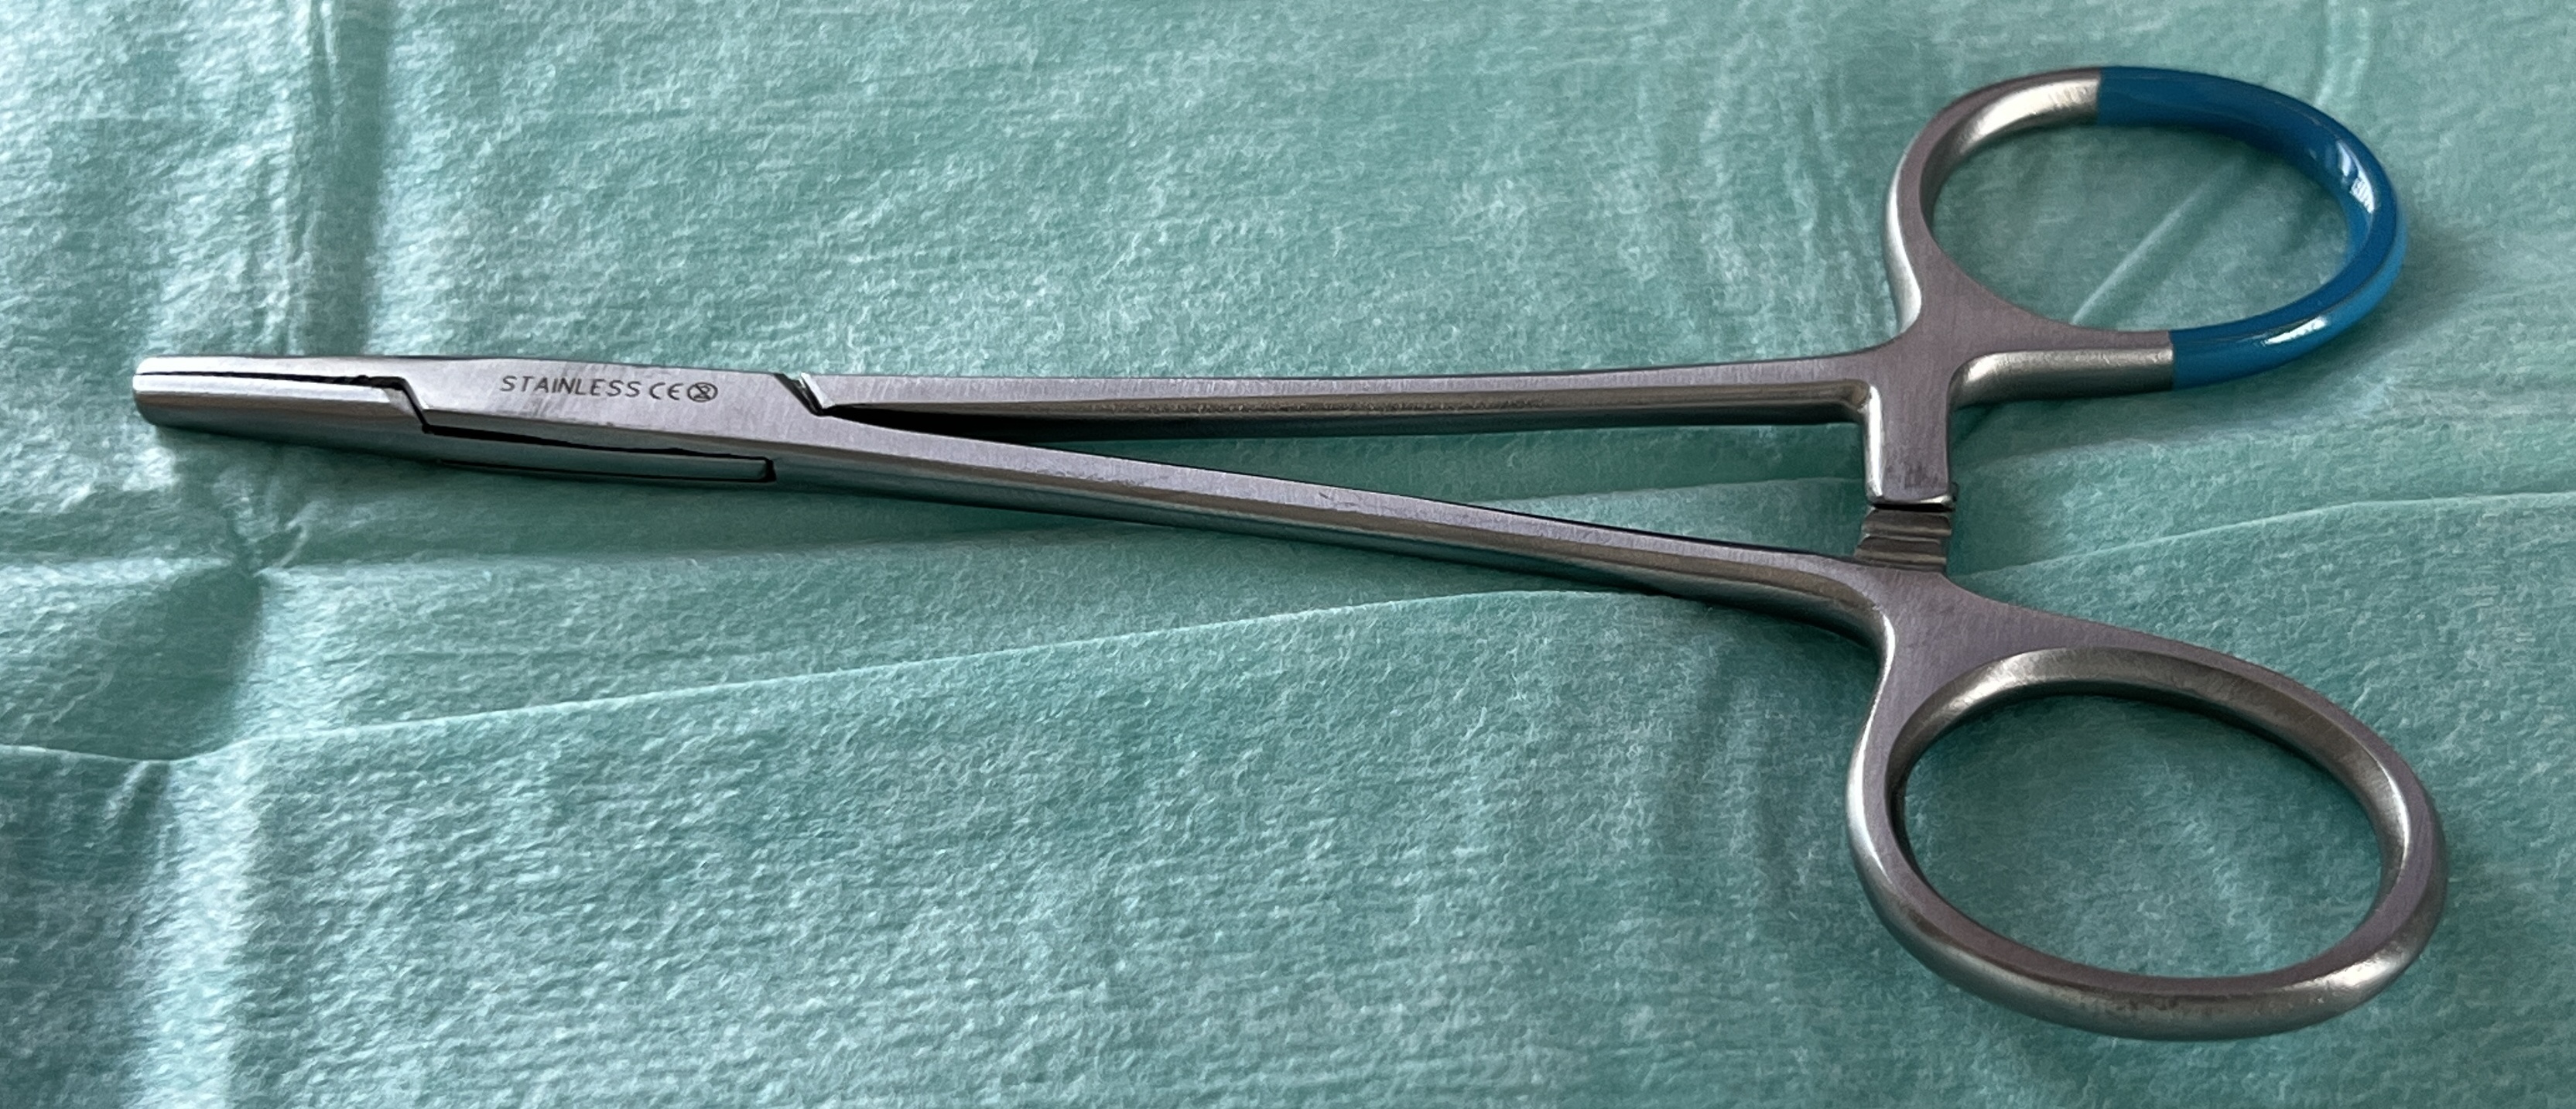
Hinged instrument state: closed